Firefighting in Belgium

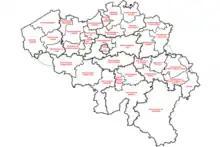
Map of the Belgian fire zones.

As stated before, fire zones (officially 'emergency rescue zones') are public bodies composed of multiple constituent municipalities. Bar some exceptions, they are governed by a council in which the mayor of each municipality has a seat. Their funding comes primarily from their constituent municipalities and from the Belgian federal government. The fire zones each manage a network of fire stations, with assigned firefighters and fire apparatus, from which firefighting and rescue operations are carried out. The fire zones also have duties related to fire safety and fire prevention, and most zones take on a role in the provision of emergency medical services as well. On the operational level, each fire zone is headed by a zone commander. The fire zones differ from each other on several points, such as their size, the risks present in their jurisdiction, and whether they are a volunteer, combination or career-only organisation.